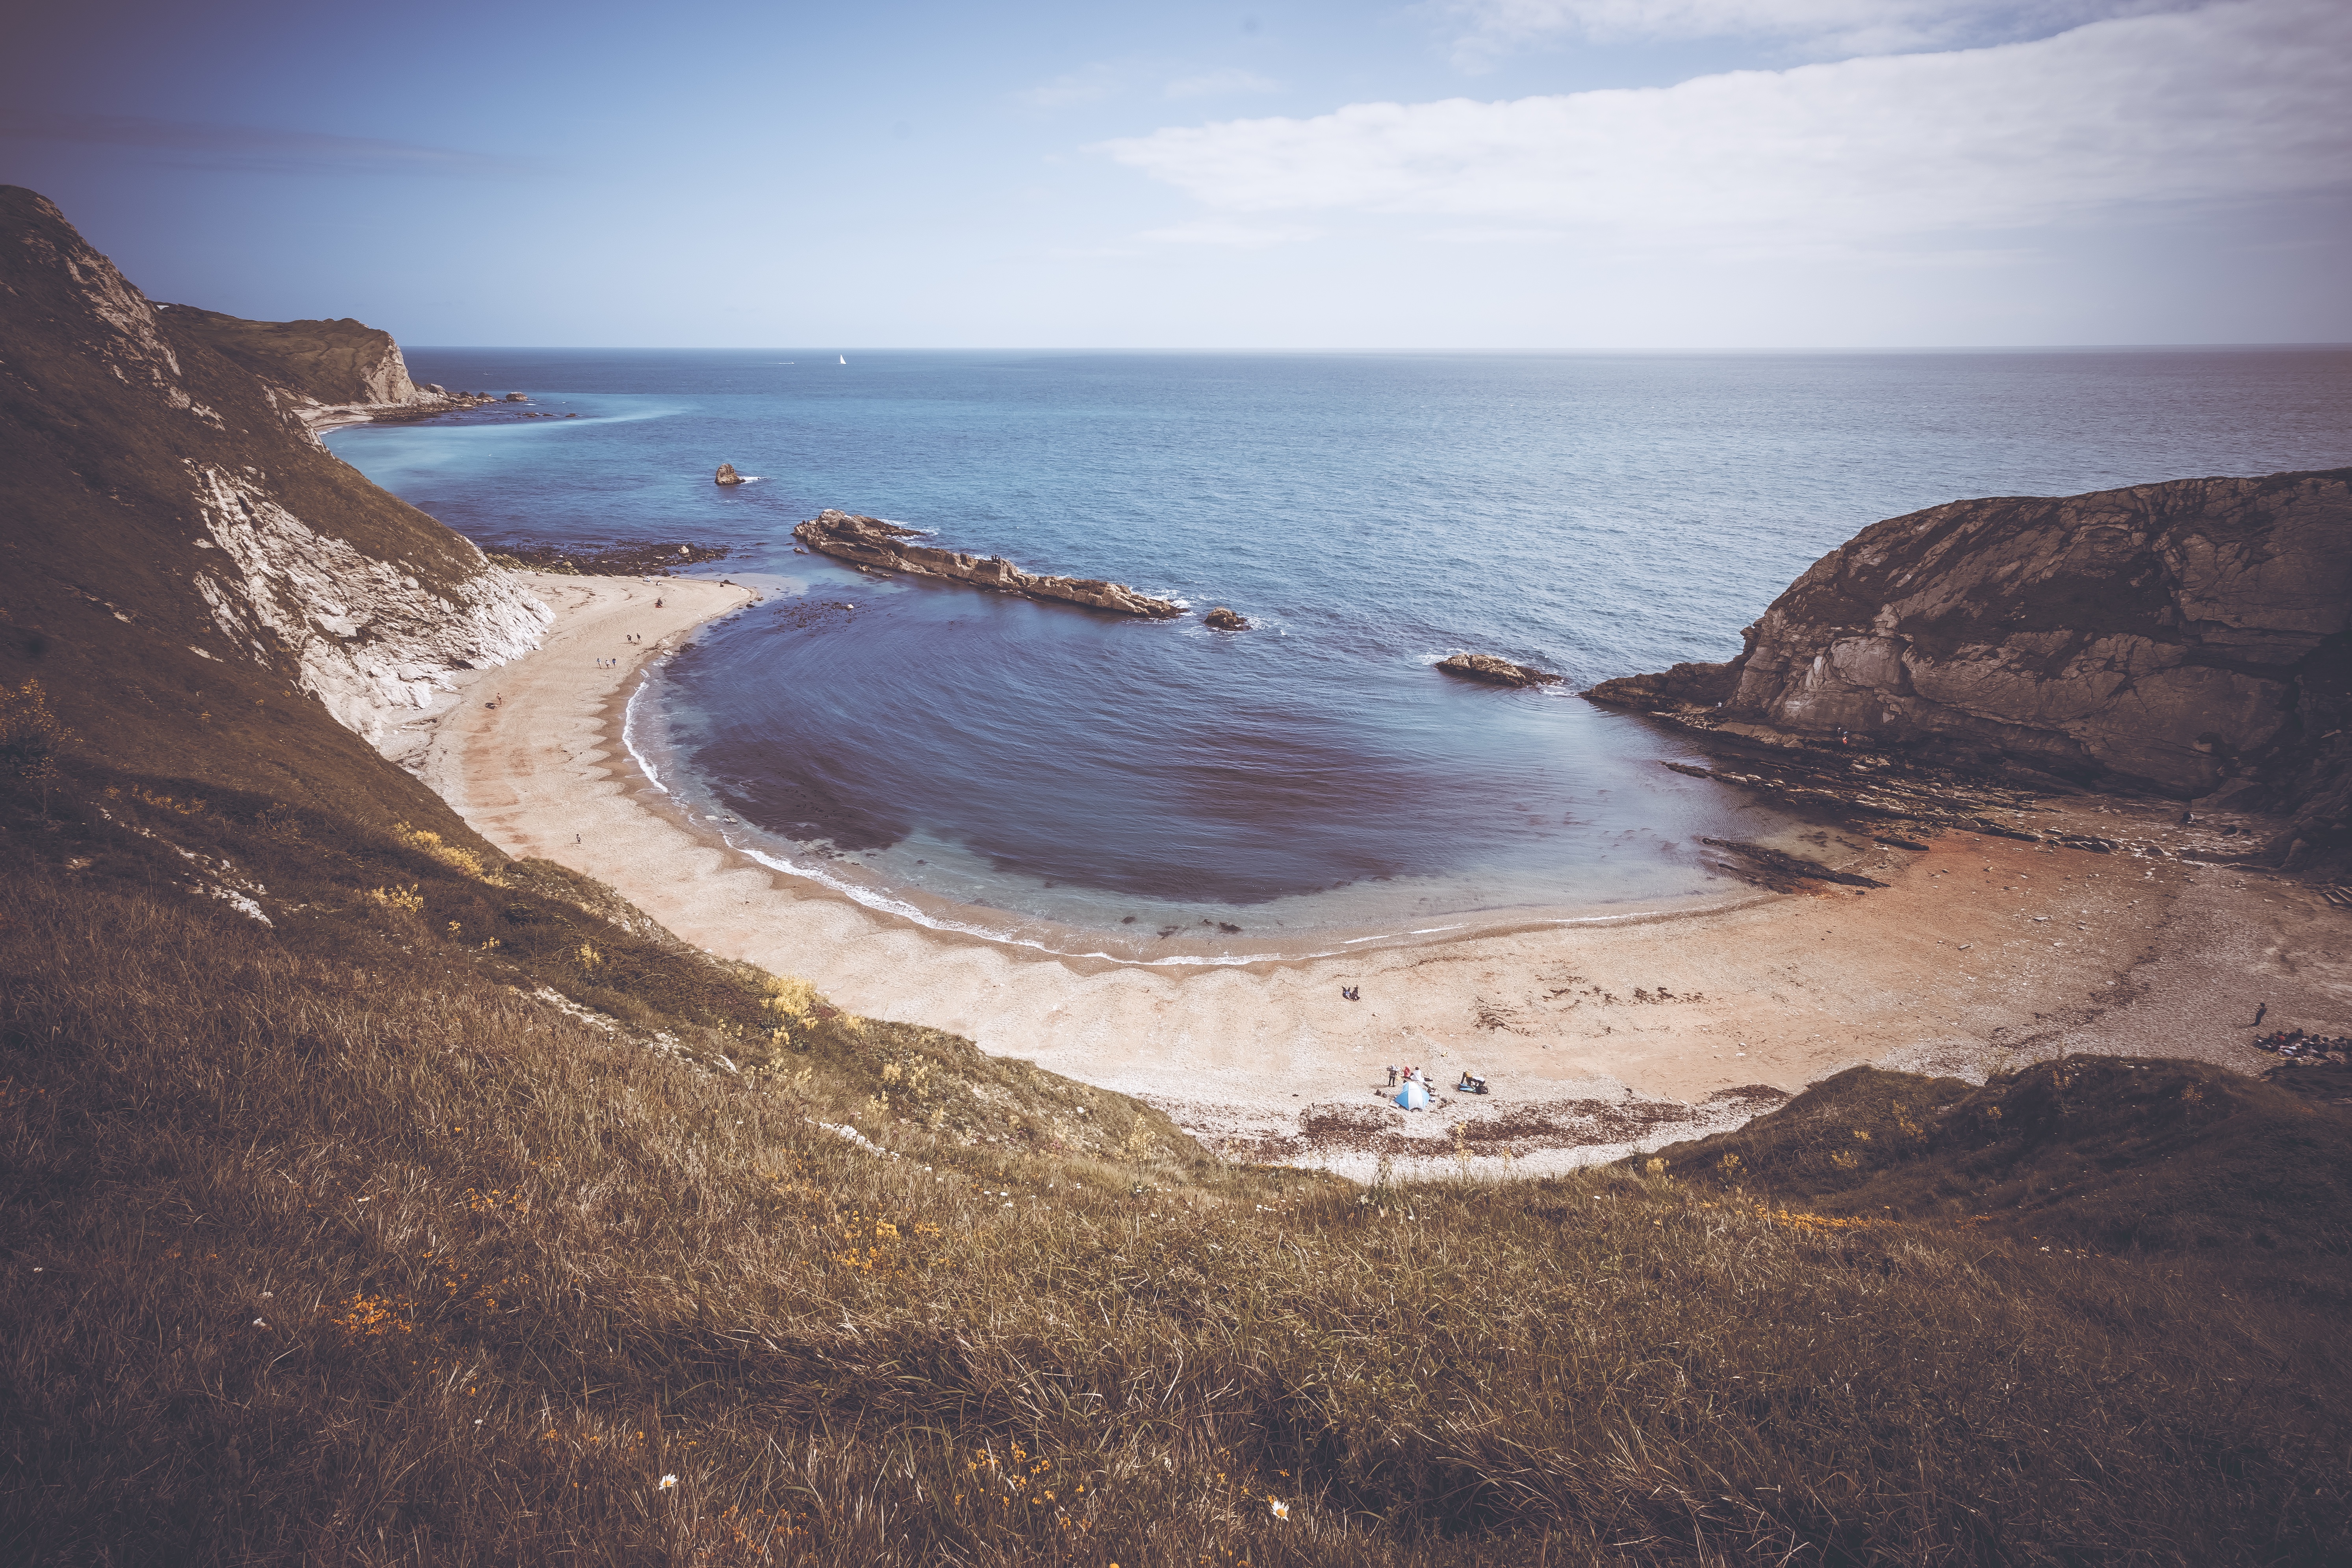
beach, landscape, sea, coast, water, sand, rock, ocean, horizon, cloud, shore, wave, cliff, bay, terrain, body of water, geology, cape, landform, geographical feature, wind wave